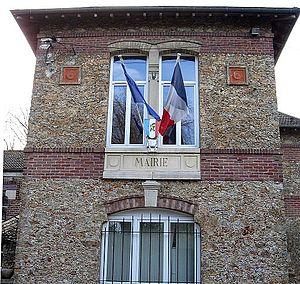
Mairie de Neufmoutiers-en-Brie. (Seine-et-Marne, région Île-de-France).
Neufmoutiers-en-Brie est une commune française située dans le département de Seine-et-Marne en région Île-de-France.